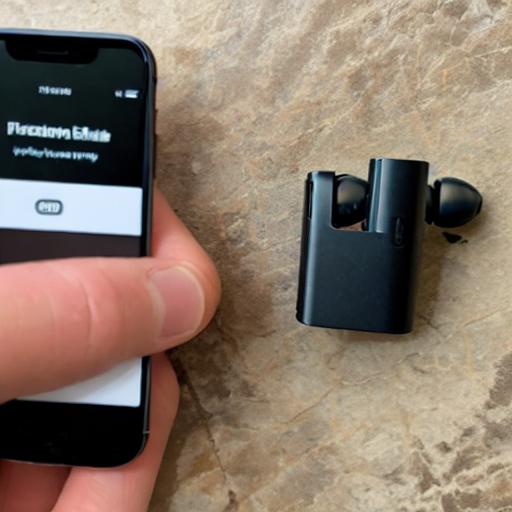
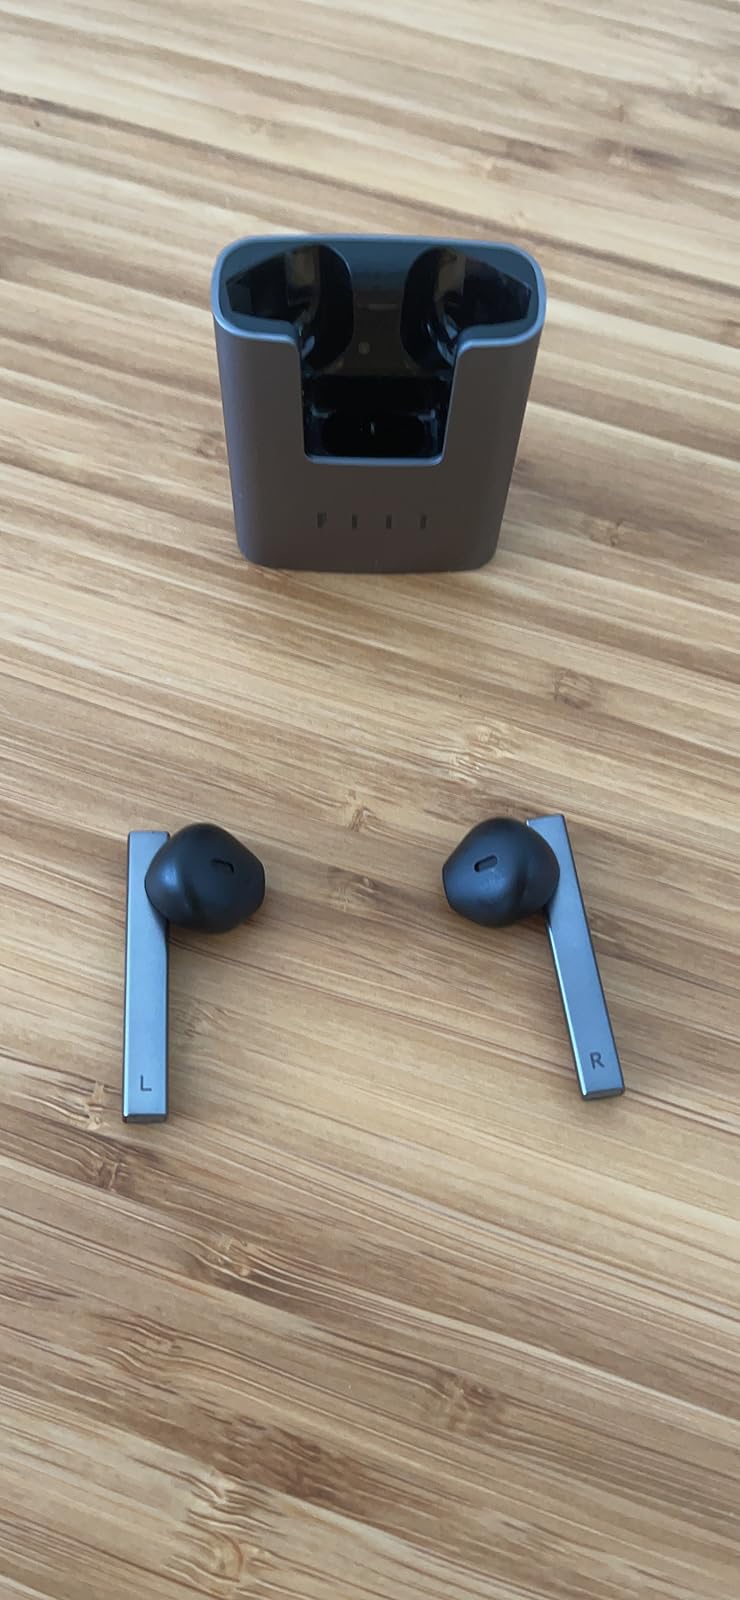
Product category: earbuds
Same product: no